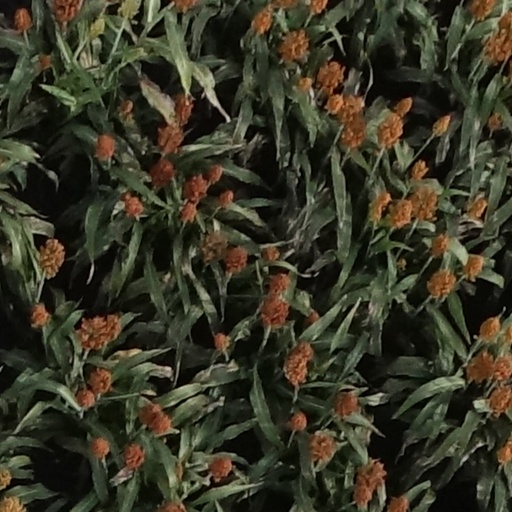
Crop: sorghum